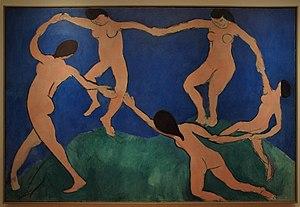
Henri Matisse, La Danse, Musem of Modern Art, New York
La Danse I – ou simplement La Danse – est un tableau réalisé par le peintre français Henri Matisse en 1909 à Paris. Cette huile sur toile représente des danseurs engagés dans une ronde. Elle est conservée au Museum of Modern Art, à New York, tandis qu'une version ultérieure et plus aboutie, La Danse II, fait partie des collections du musée de l'Ermitage, à Saint-Pétersbourg.